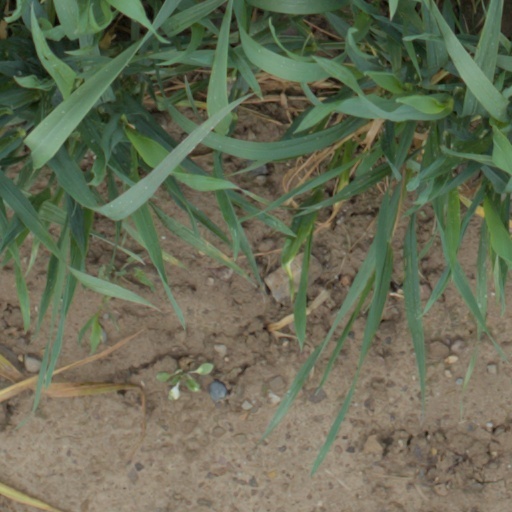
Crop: wheat